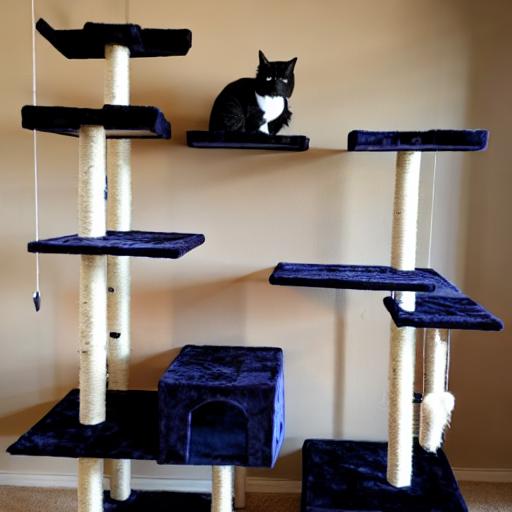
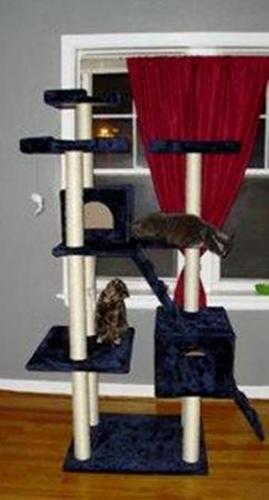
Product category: items_cat tree
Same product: no